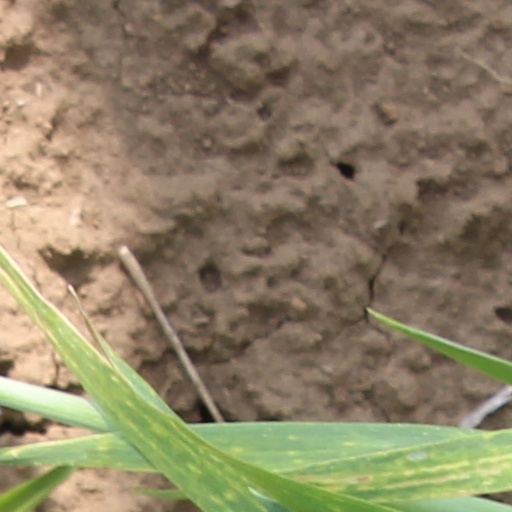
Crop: wheat